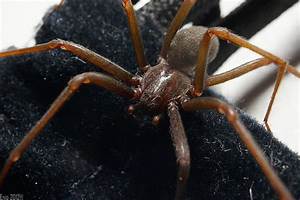
Label: ragno